Commonwealth Education Trust

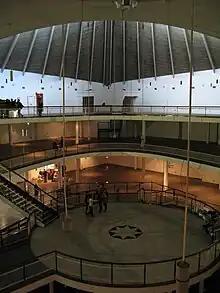
The interior in 2011

In 1962, the Commonwealth Institute moved to a distinctive copper-roofed building on Kensington High Street, immediately south of Holland Park. The building, designed by Robert Matthew Johnson-Marshall & Partners (RMJM), was opened on Tuesday, 6 November 1962, by Queen Elizabeth II. It was open to the public and contained a permanent exhibition about the nations of the Commonwealth, which was designed to inform the public "how the rest of the Commonwealth lives". The Commemorative Handbook for the occasion of the opening interpreted the Institute's purpose as "to foster the interests of the Commonwealth by information and education services designed to promote among all its people a wider knowledge of one another and a greater understanding of the Commonwealth itself". In addition to the exhibition, the Institute ran an important library of Commonwealth literature, and hosted cultural and educational events.